Gen Silent

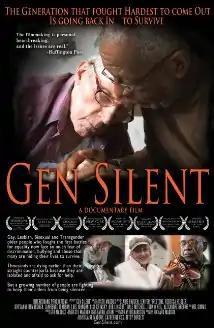

Gen Silent is a 2010 documentary film, directed and produced by Stu Maddux. The documentary follows the lives of six LGBT seniors living in the Boston area who must choose if they will hide their sexuality in order to survive in the long-term health care system. It has been screened at numerous colleges and universities as well as in front of government agencies and healthcare organizations. It premiered at the Boston LGBT Film Festival and has won numerous awards at others.